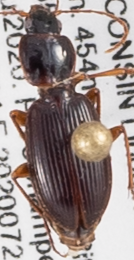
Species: Synuchus impunctatus
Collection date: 2020-07-21
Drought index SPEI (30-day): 2.09
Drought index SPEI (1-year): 2.09
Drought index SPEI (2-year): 2.09